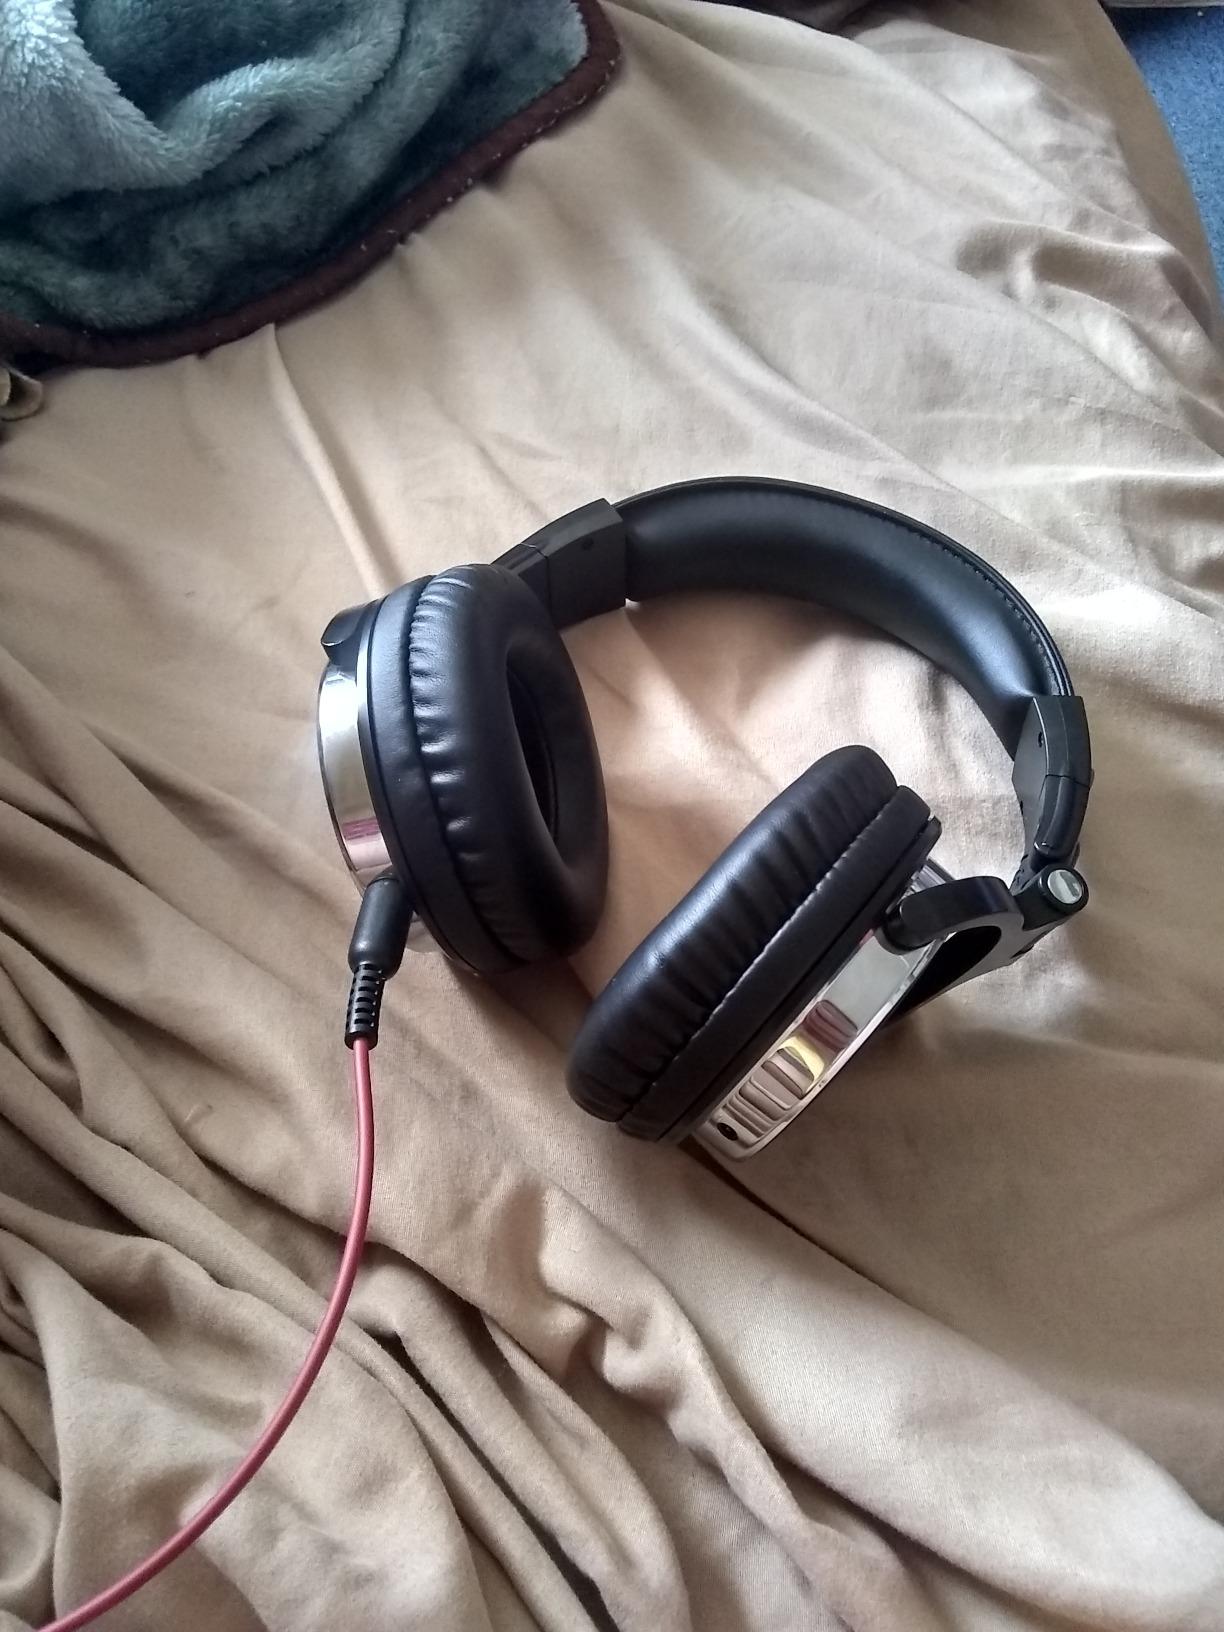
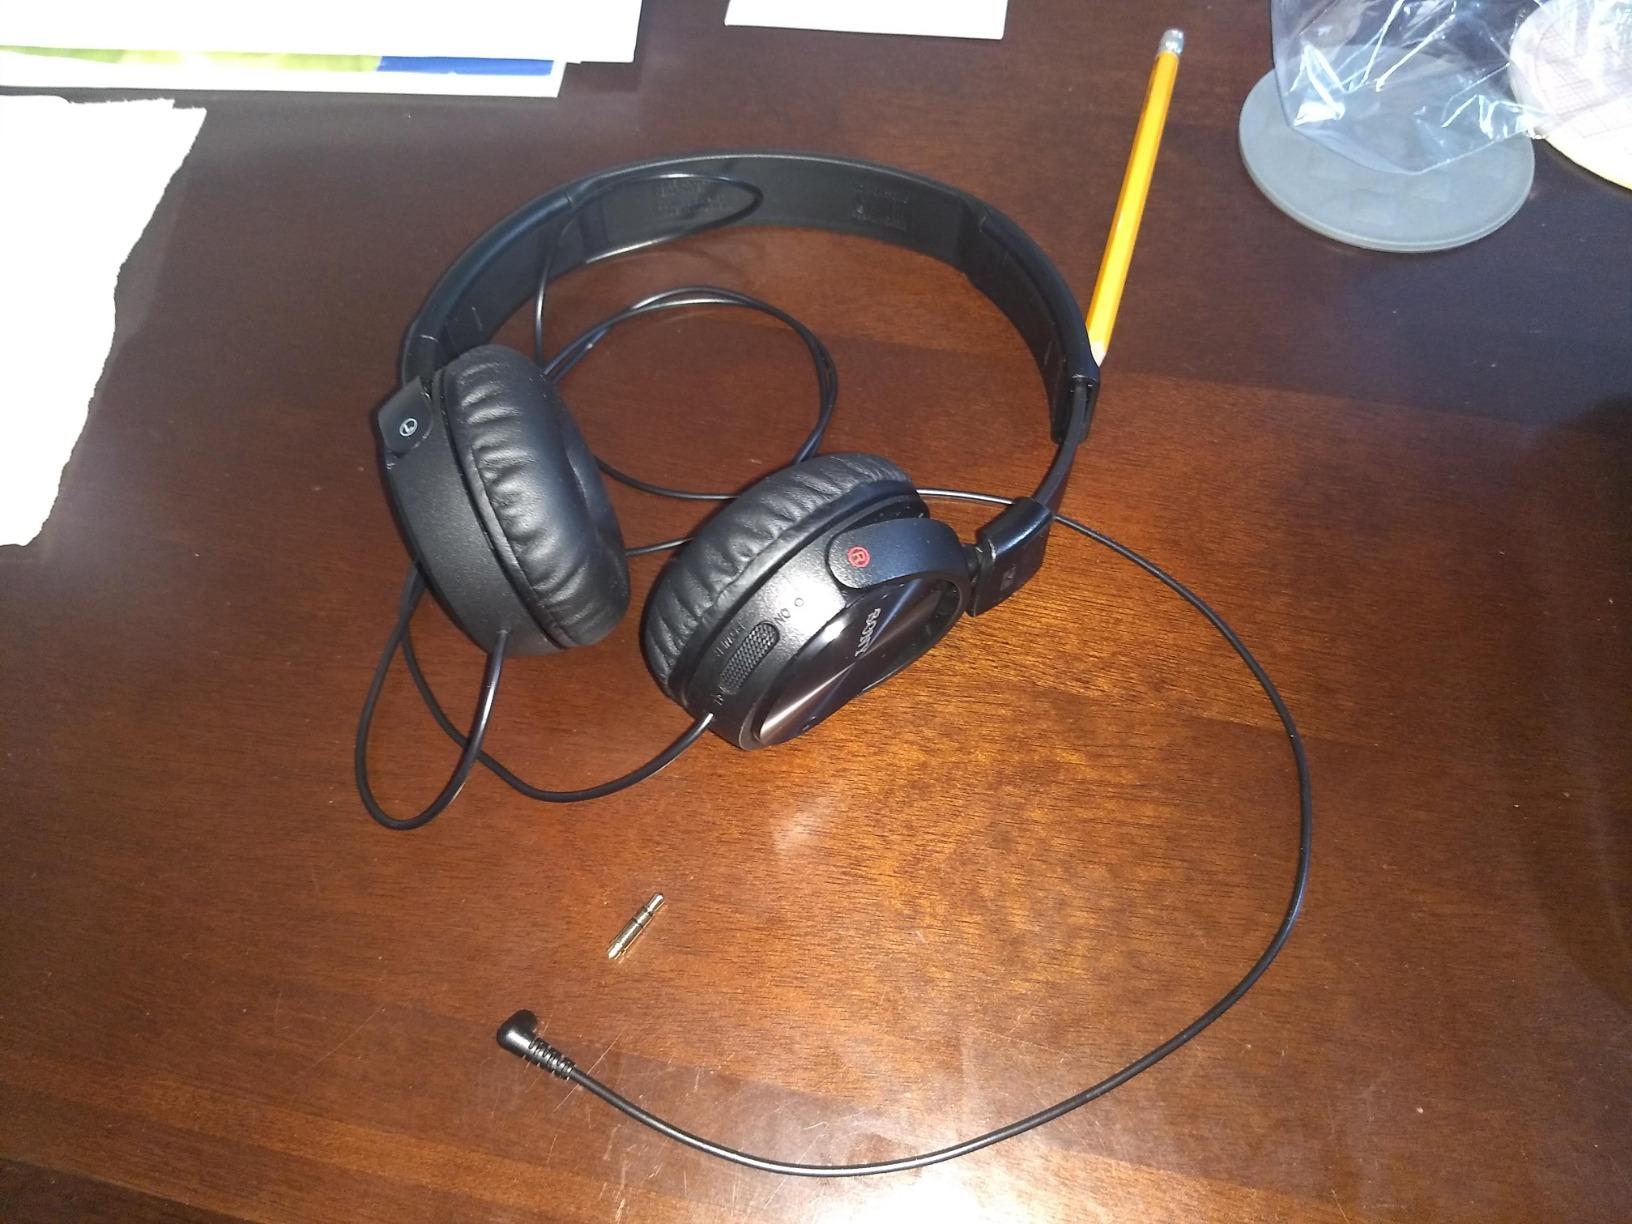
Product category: headphones
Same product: no